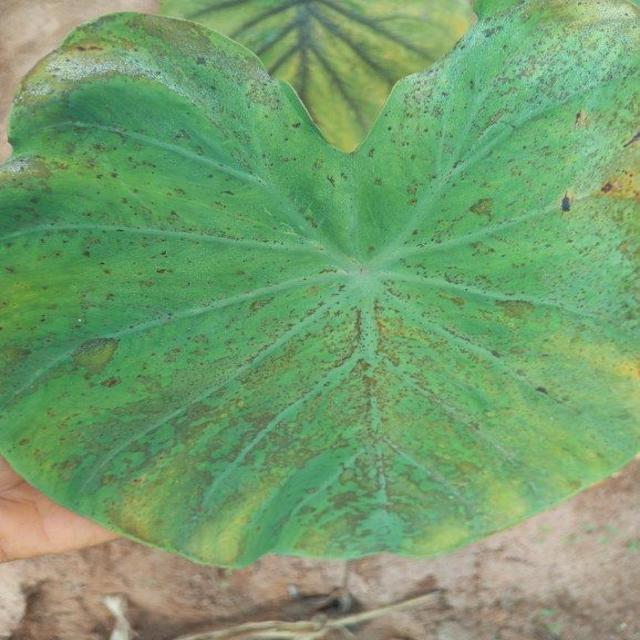
Label: Early_Blight